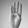
ASL letter: B